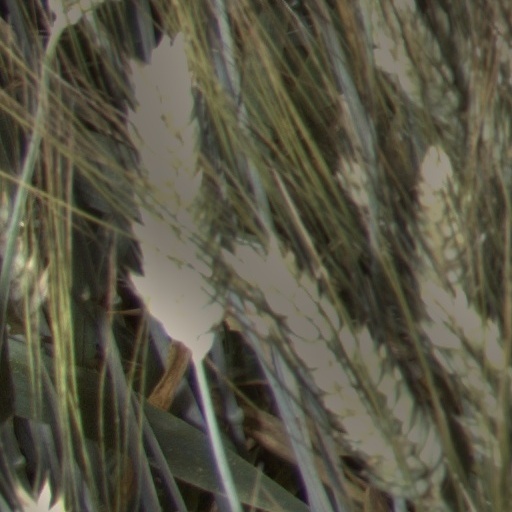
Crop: wheat